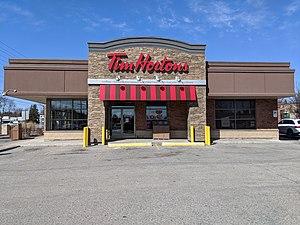
La pandémie de Covid-19 au Canada a officiellement débuté le 28 janvier 2020.